Dudley Taft

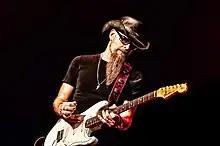
Dudley Taft performing in Germany

Dudley S. Taft (born July 4, 1966, Washington, D.C.) is an American musician. Taft is a blues/rock musician who fronts the Dudley Taft Band and was a songwriting member of Seattle band Sweet Water and member and chief songwriter of Seattle, Washington-based rock band Second Coming. He is the great-great-grandnephew of United States President William Howard Taft.